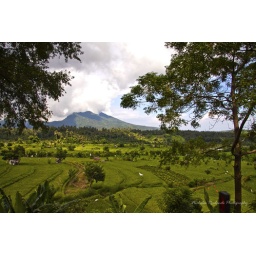
Managed to snap off a shot through the van window as we drove around the island.